Fairlie locomotive

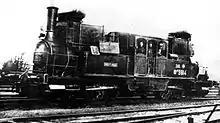
Russian F series oil-fired Fairlie built under licence in 1884

Five narrow-gauge Fairlie Patent locomotives were built by the Avonside Engine Company, Bristol in the early 1870s for use by Canadian railways.